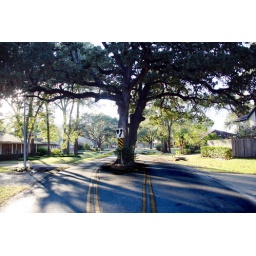
They built the road around this tree for some reason.